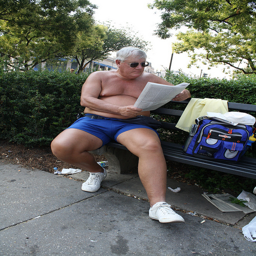
A man in shorts and no shirt reading a paper on a bench.
A man sitting on a park bench without his shirt on.
Man with no shirt on and blue shorts sitting on a park bench.
A shirtless man reads the paper on a bench.
a half naked man seated on a bench reading